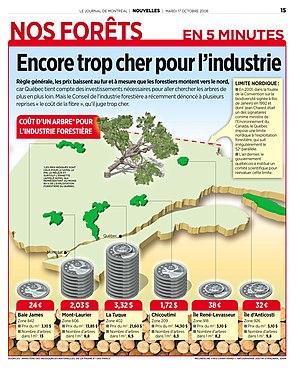
Infographie sur les prix du bois au Québec parue dans le Journal de Montréal le 17 octobre 2006.
La déforestation au Canada est un sujet vif du débat public, même si son rythme ne se trouve pas des plus préoccupants au regard de la situation mondiale. L'extension des terres agricoles et l'exploitation minière expliquent l’ampleur de ce phénomène qui menace la biodiversité, comme l’illustre l'exemple des caribous. Si les États imposent à l'industrie forestière des programmes de reboisement, leur activité est également sujet à controverse.